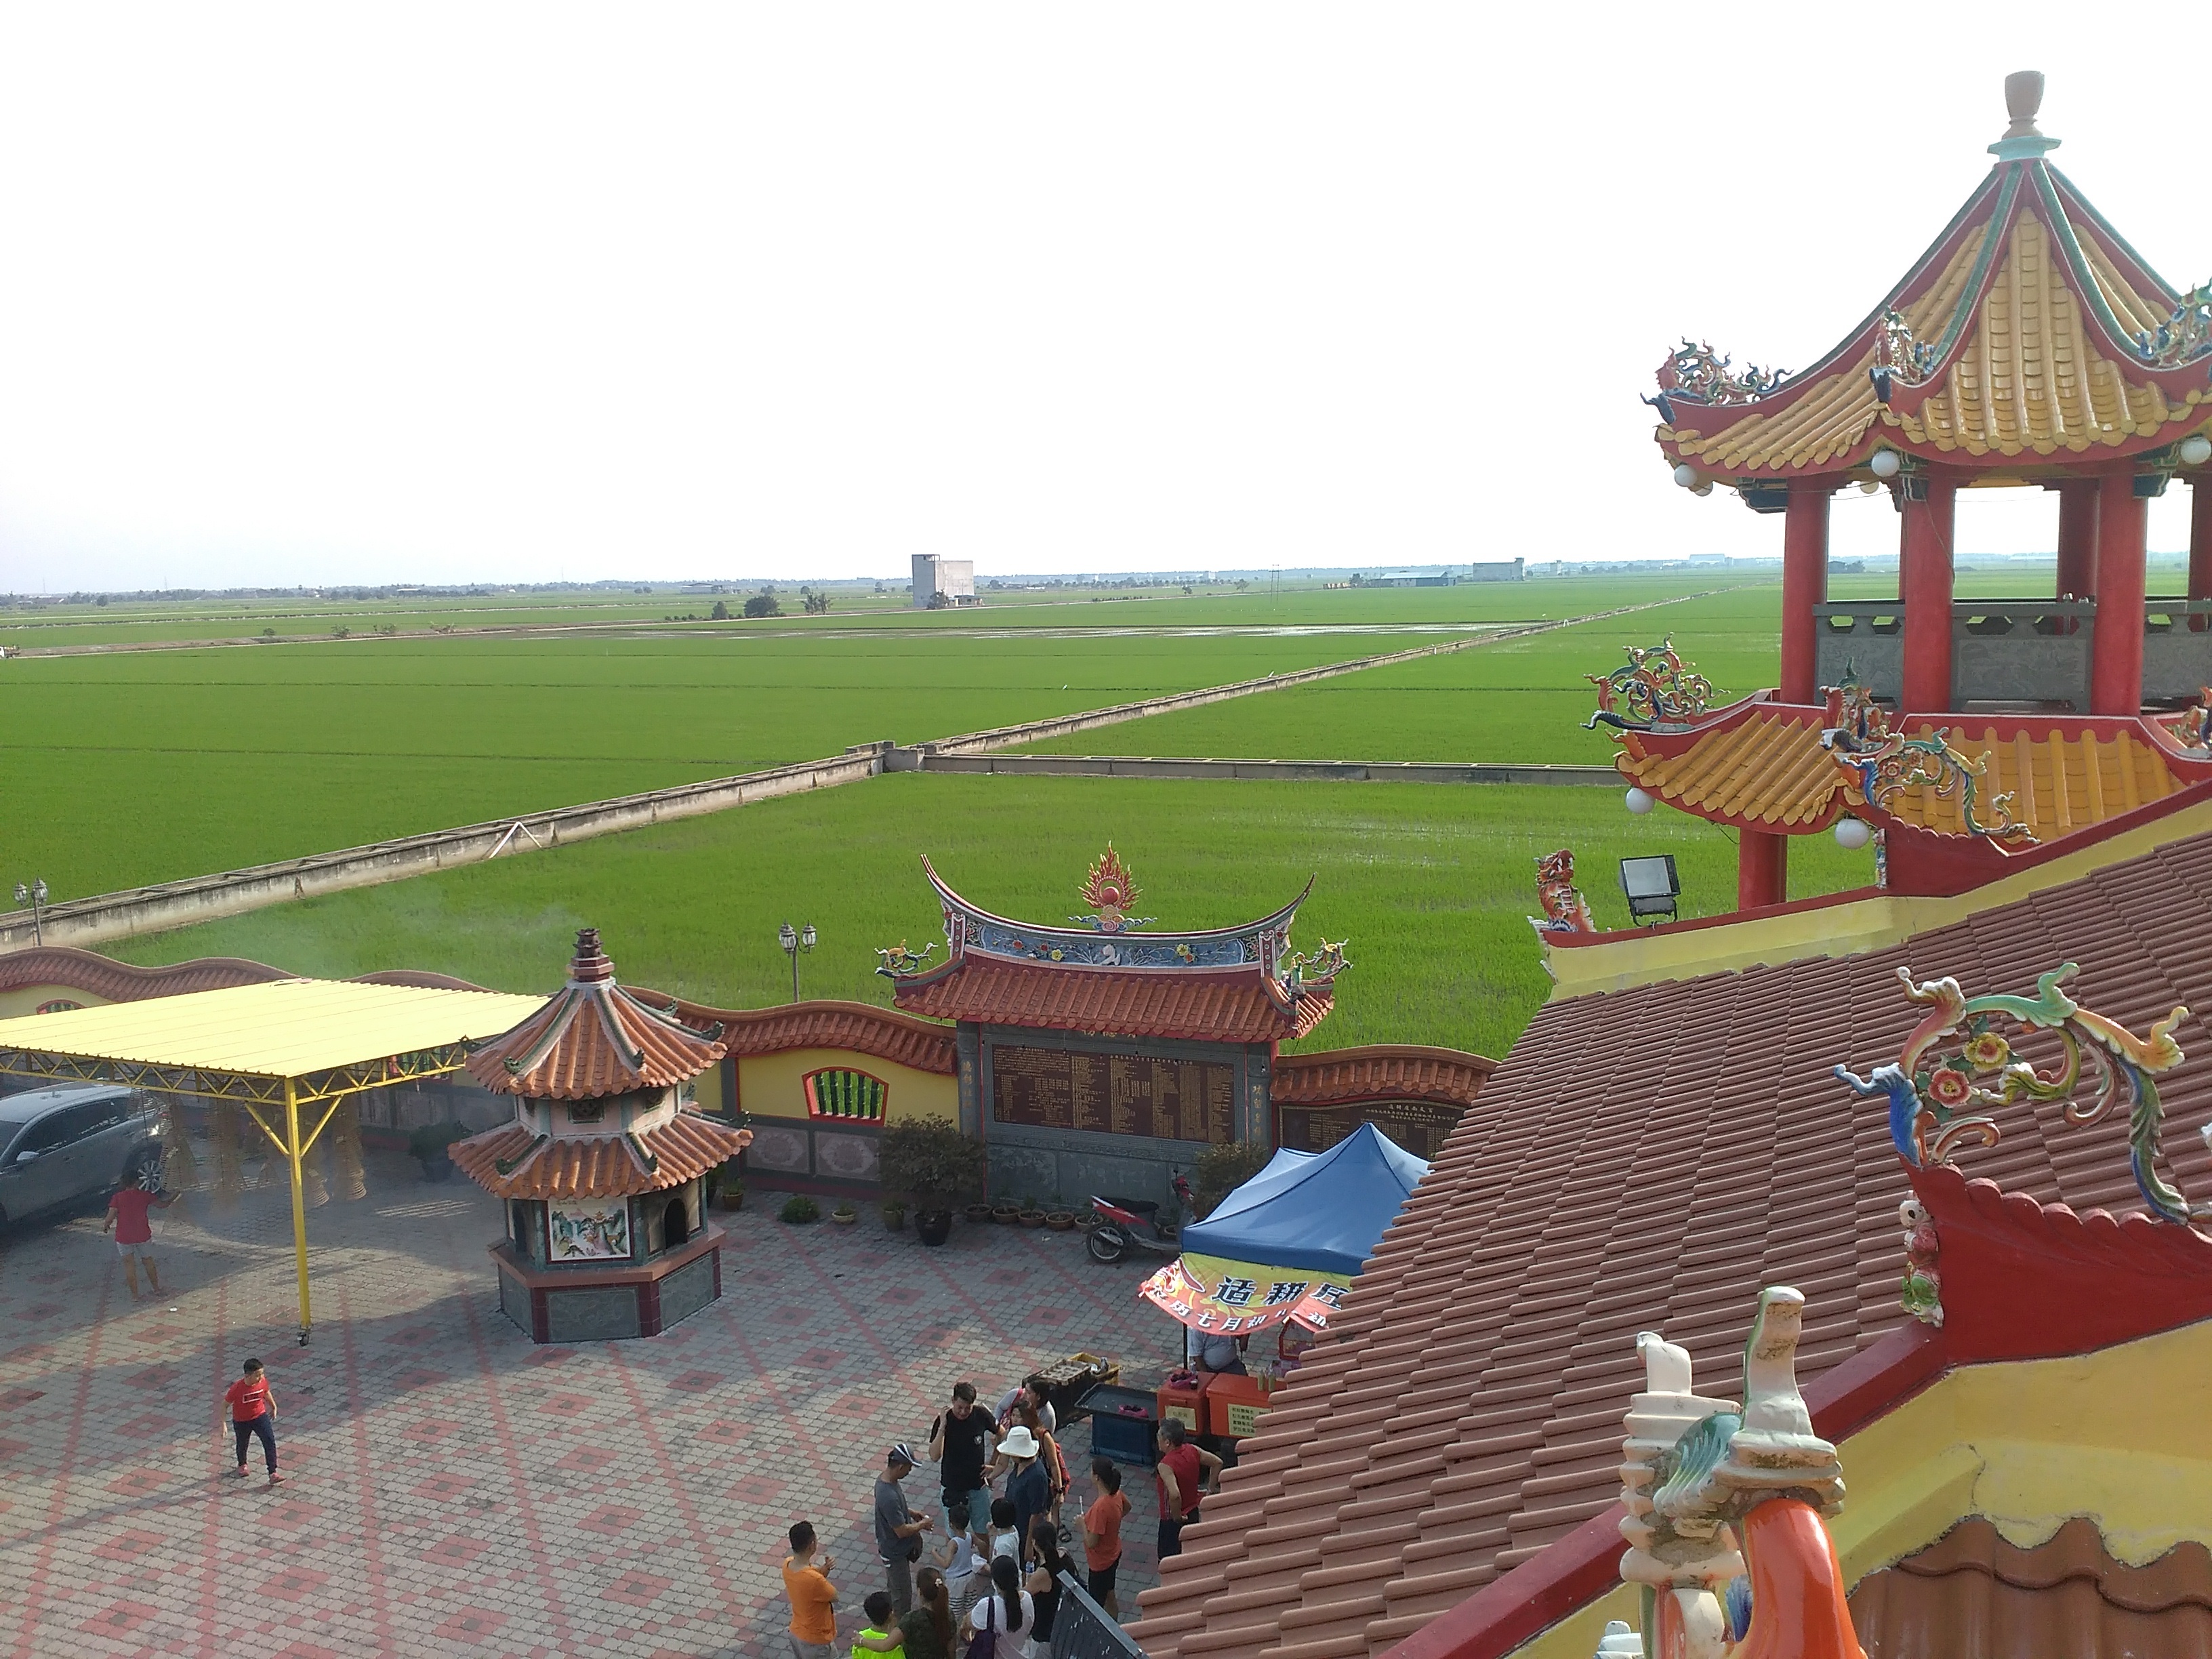
amusement park, park, leisure, temple, playground, amusement ride